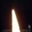
Label: rocket